John Mellencamp

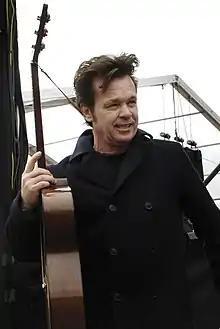
Mellencamp in 2007

John J. Mellencamp (born October 7, 1951), previously known as Johnny Cougar, John Cougar, and John Cougar Mellencamp, is an American singer-songwriter. He is known for his brand of heartland rock, which emphasizes traditional instrumentation. He was inducted into the Rock and Roll Hall of Fame in 2008, followed by an induction into the Songwriters Hall of Fame in 2018.